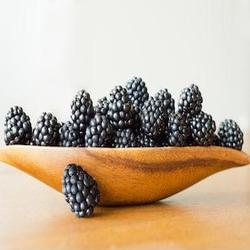
Label: Blackberry